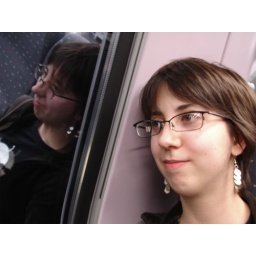
My friend and her twin in the train window